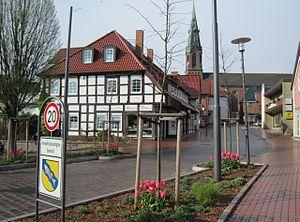
Visbek est une commune d'Allemagne, dans l'arrondissement de Vechta en Basse-Saxe.